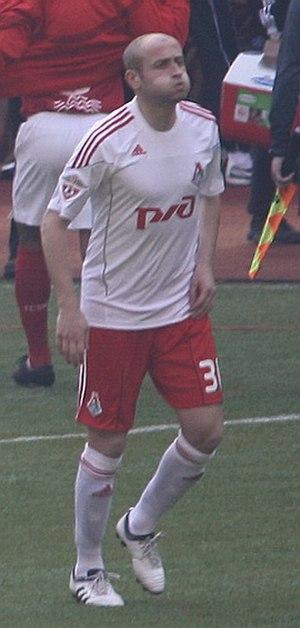
Malkhaz Asatiani, né le 4 août 1981 à Koutaïssi, est un footballeur professionnel géorgien évoluant au milieu de terrain.